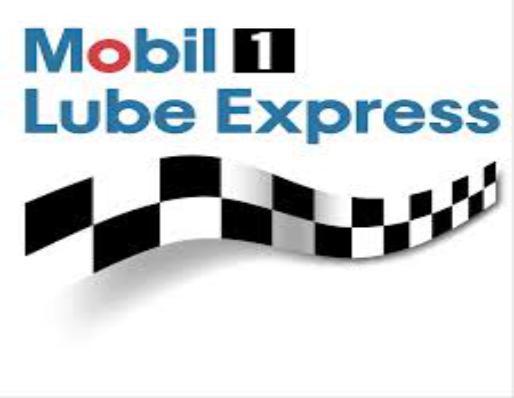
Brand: mobil
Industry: Necessities